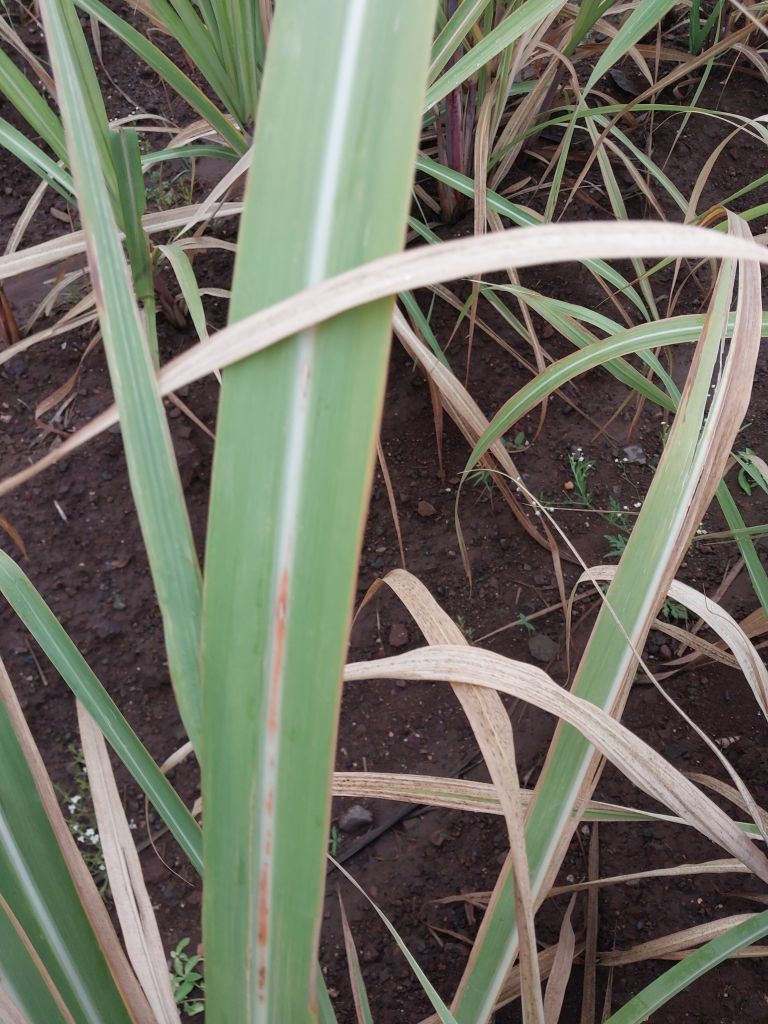
Label: Brown Spot